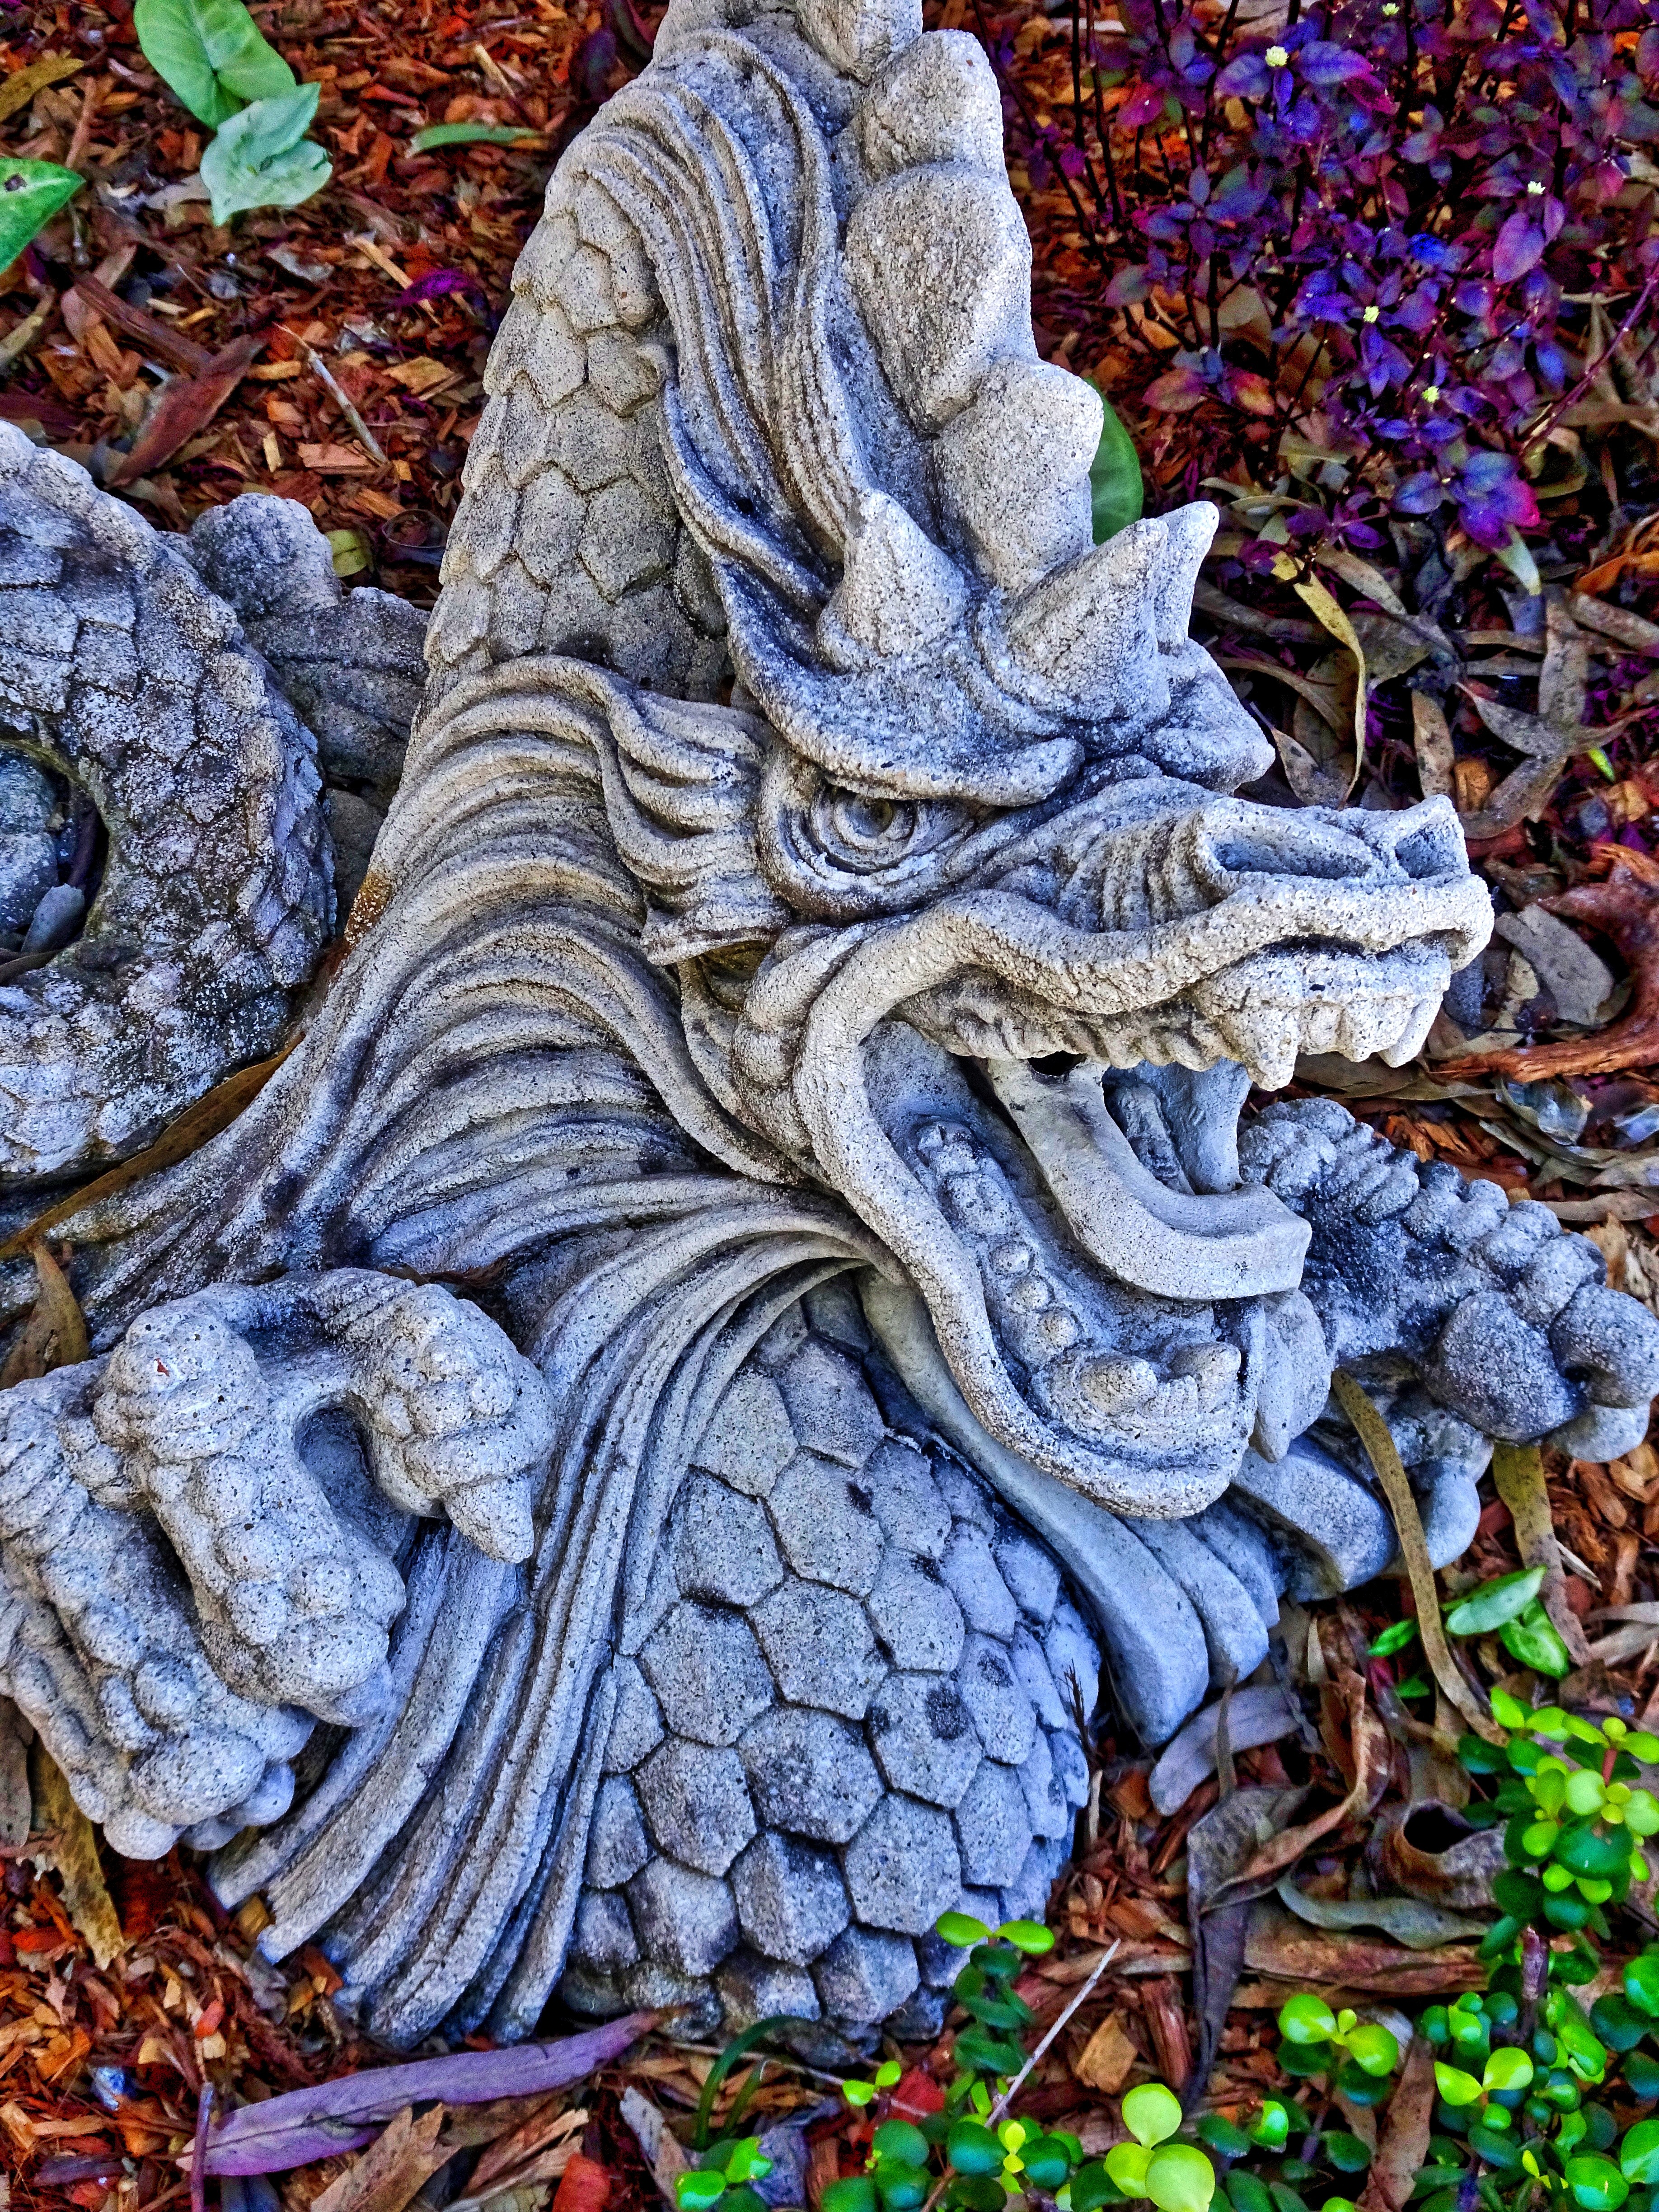
tree, rock, leaf, stone, statue, decoration, chinese, symbol, autumn, garden, sculpture, art, dragon, carving, mythology, stone carving